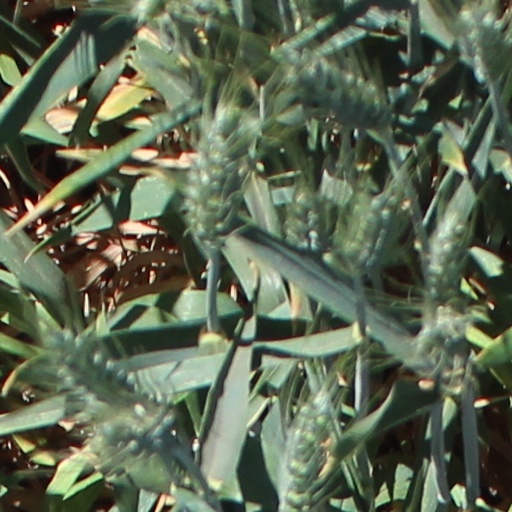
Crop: wheat